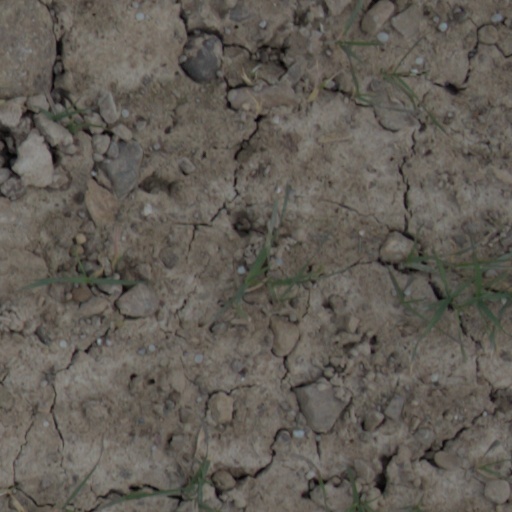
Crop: wheat